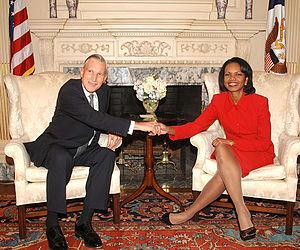
Bernard « Ben » Rudolf Bot, né le 21 novembre 1937 à Batavia, alors dans les Indes néerlandaises, est un diplomate et homme politique néerlandais membre de l'Appel démocrate-chrétien, ancien ministre des Affaires étrangères des Pays-Bas.